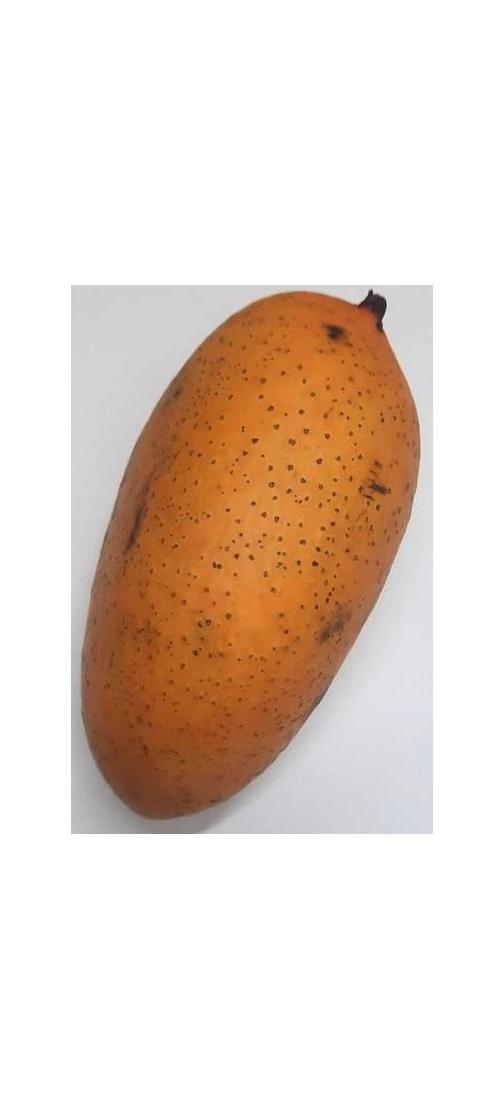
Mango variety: Ashshina Classic